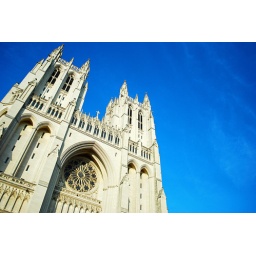
tower in blue skies